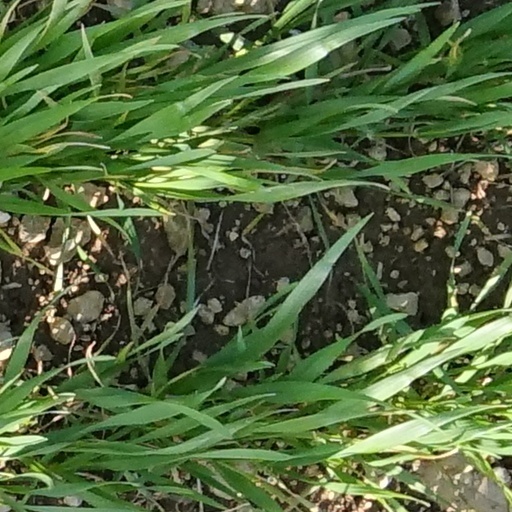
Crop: wheat